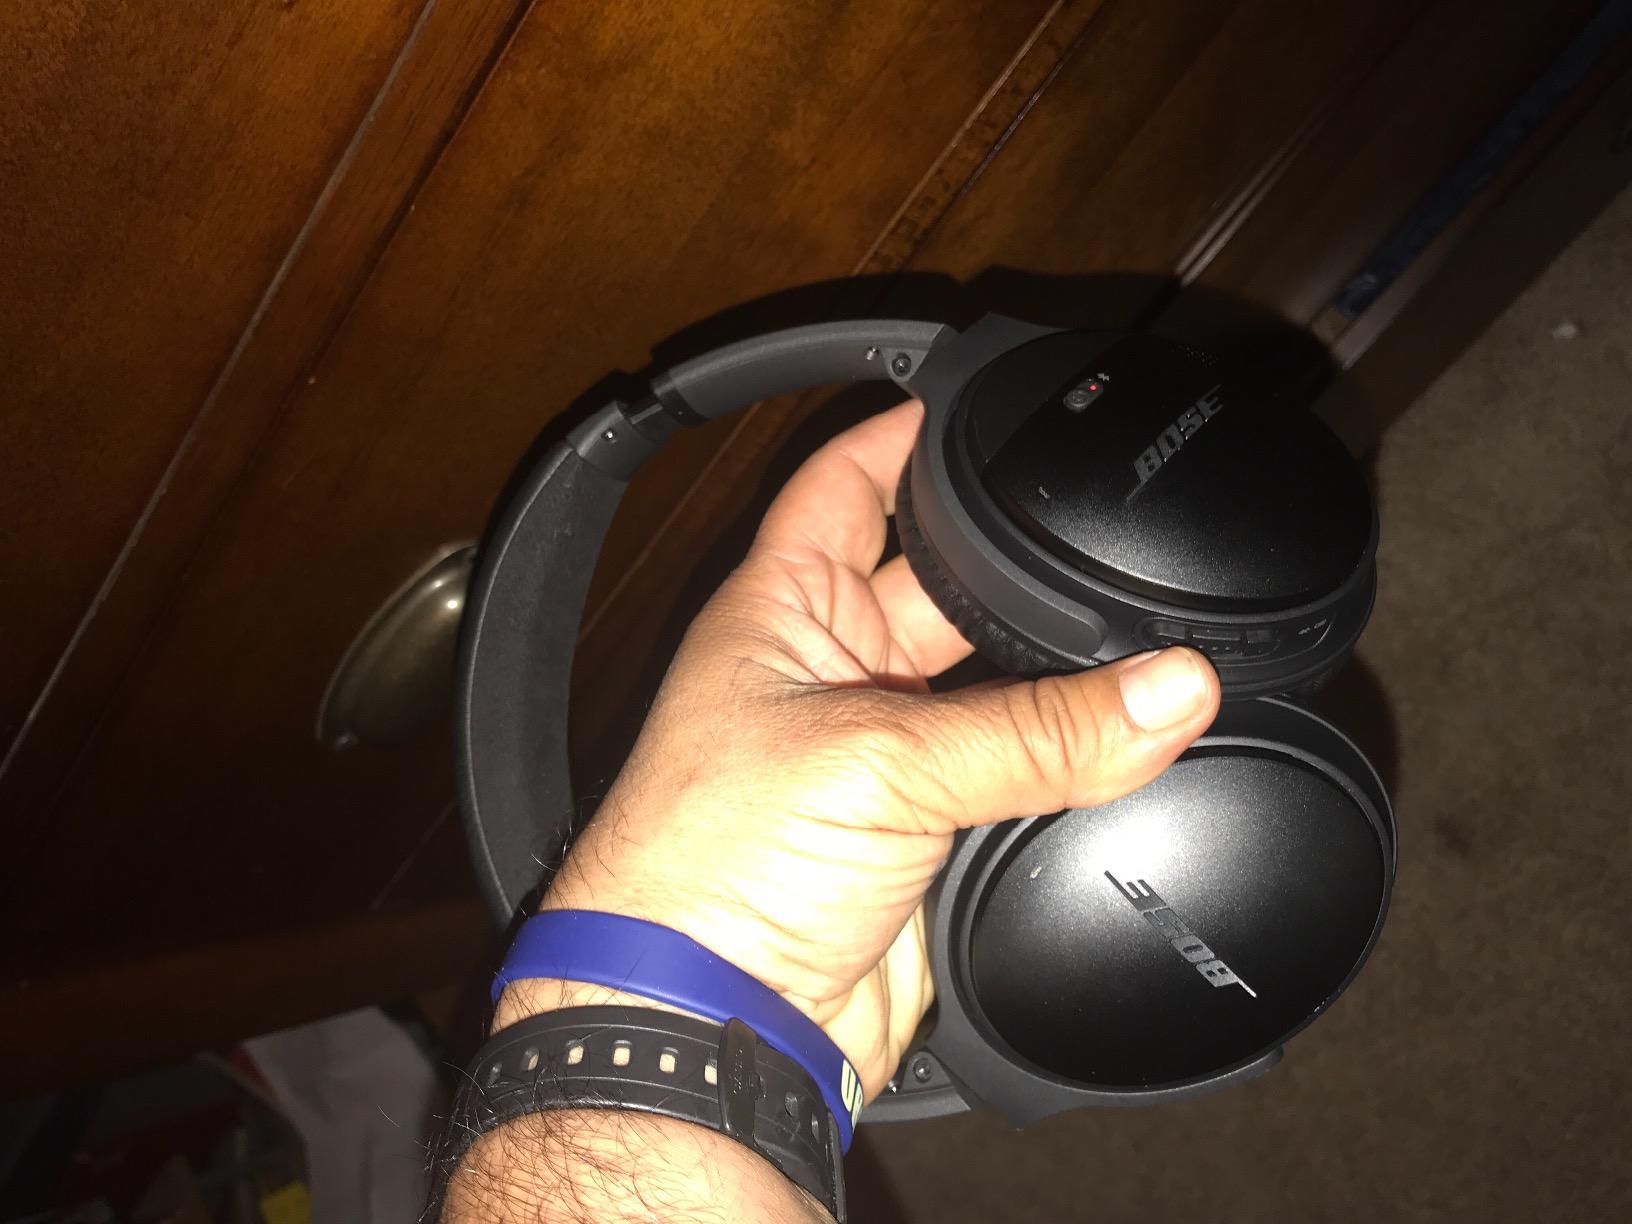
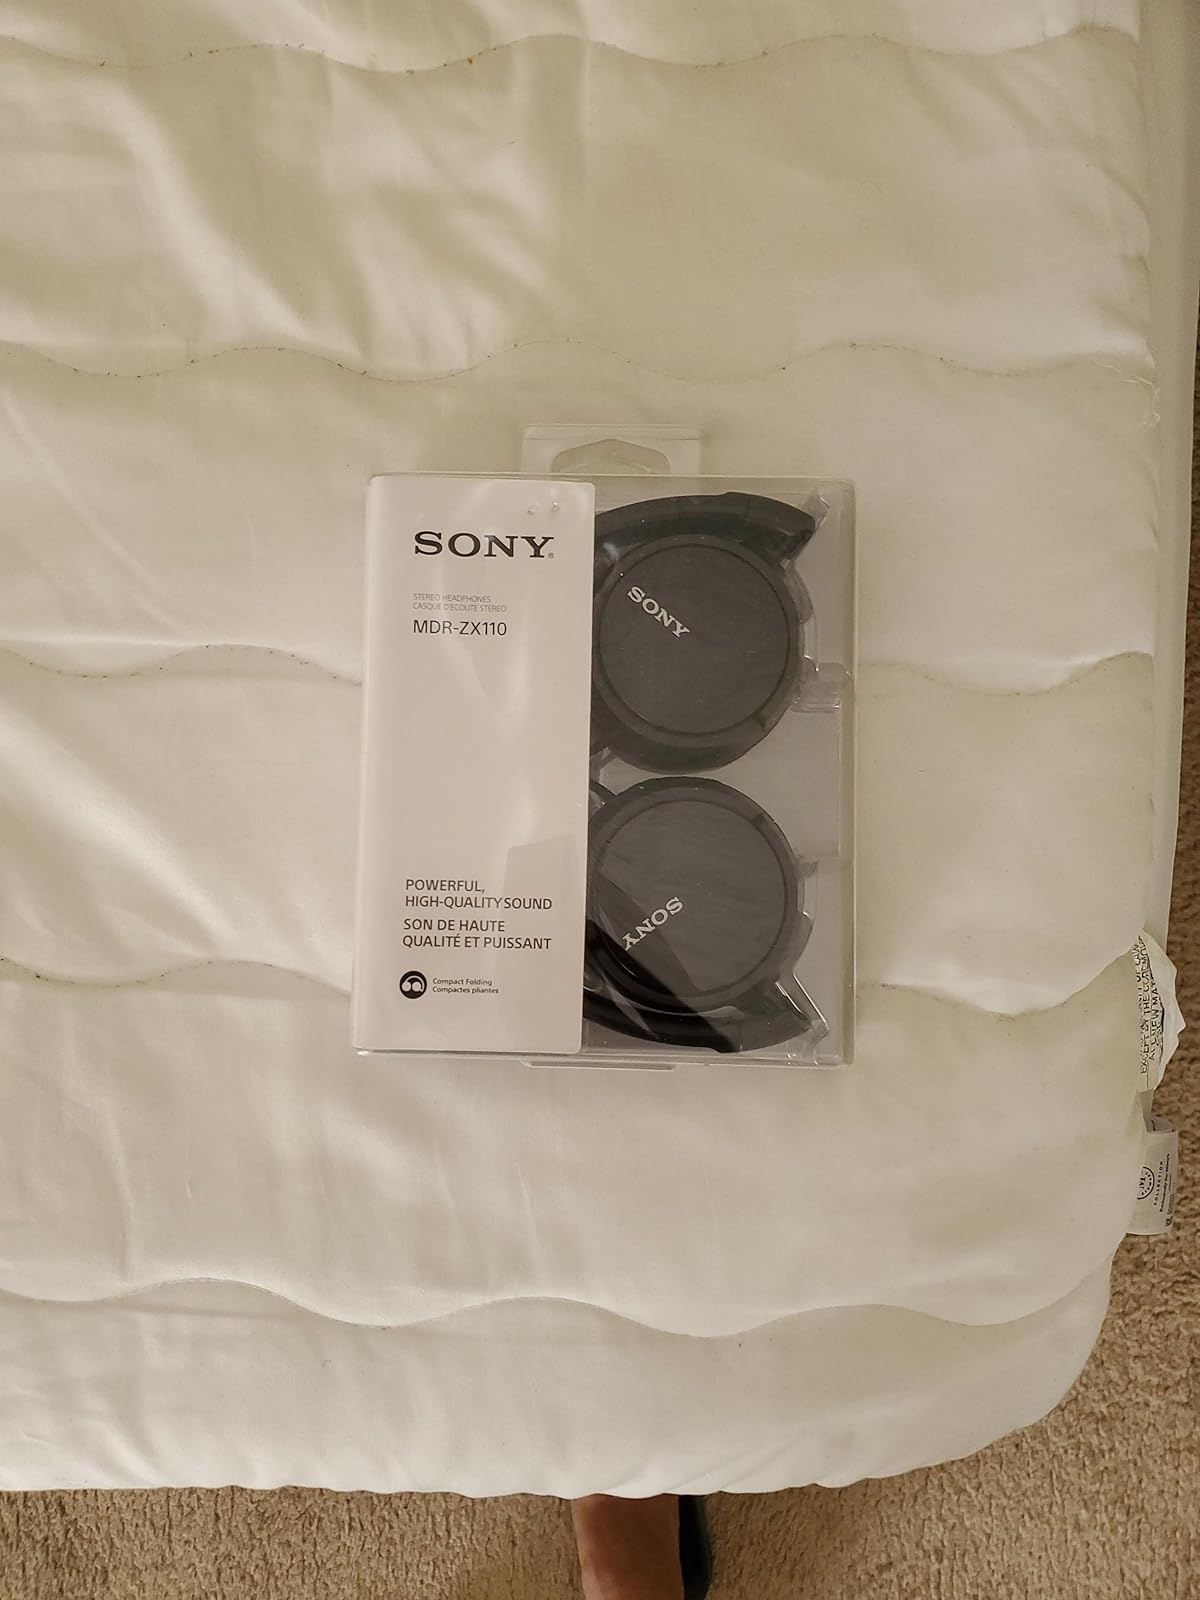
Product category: headphones
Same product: no